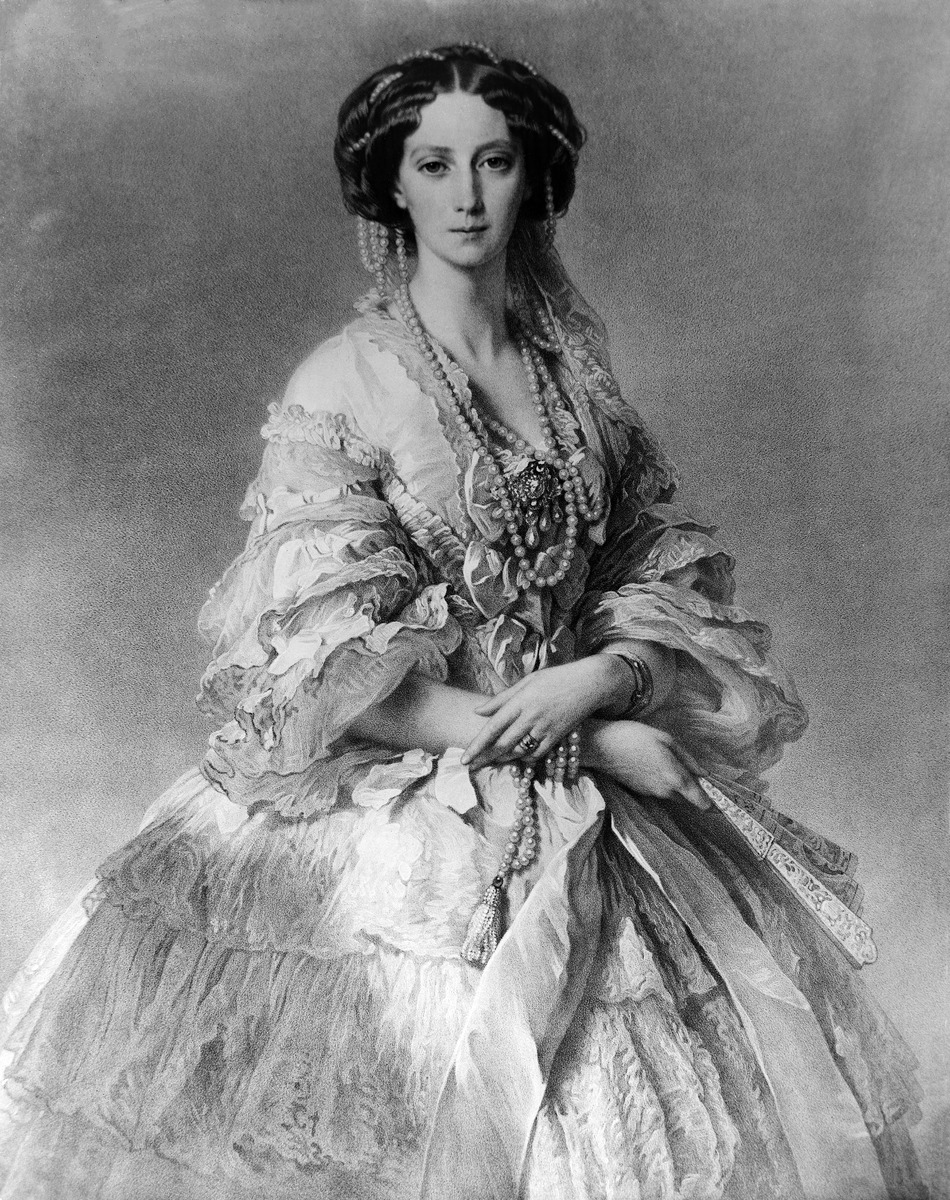
Keisarinna Maria Aleksandrova
sisällön kuvaus: Keisarinna Maria Aleksandrova. Jäljennöskuva painokuvasta, joka pohjautuu Franz Xaver Winterhalterin maalamaan öljyvärimaalaukseen vuodelta 1857- mustavalkoinen
Kuvaaja: Hoffers, Eugen, valokuvaaja
Ajankohta: kuvausaika 1868 n.
Aiheet: hallitsijat, maalaukset